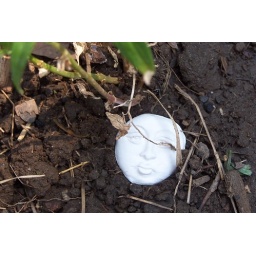
little paper clay face in the garden. It will be interesting to see how rain and watering affect it.